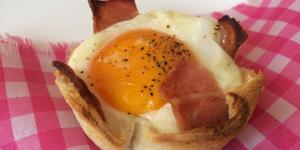
tartaleta de pan con huevo